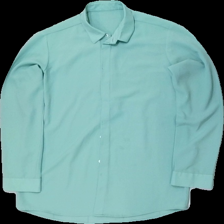
View: front
Type: Shirt
Category: Ladies
Brand: Not in the list
Colors: Green
Material: 100% polyester
Pattern: Other
Cut: C-collar
Season: All
Stains: Minor
Damage: smuts fläckar
Damage location: middle right
Price range: <50
Recommended usage: Export
Description: grön skjorta med vita knappar
Comment: märke och storlek saknas